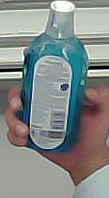
Product: sensodyne_mouthwash